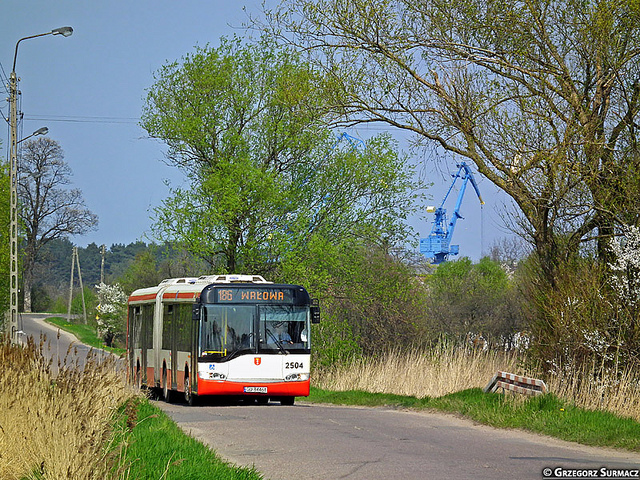
An articulated commuter bus driving down a rural road

a red and white bus that is next to some trees

A bus driving on a road in a rural landscape.

a public transit bus on a narrow road

A double bus driving down a country lane.